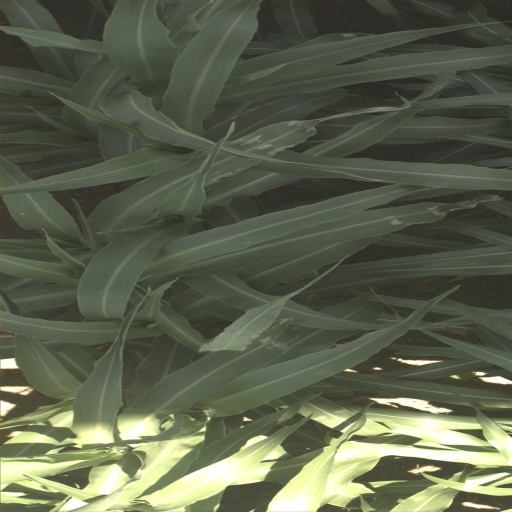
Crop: sorghum